Another State of Mind (film)

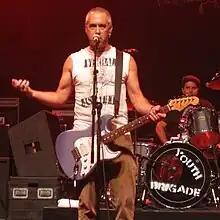
Shawn (center) and Mark Stern (right) of Youth Brigade in 2011.

Shawn and Mark Stern, then in their late teens, started the Better Youth Organization (BYO) in late 1979 as a quasi-collective concert promotion company with the aim of putting on punk rock shows in Los Angeles and spreading humanist ideals within the punk community. The brothers, who had previously played together in a punk band called the Extremes, formed Youth Brigade in the summer of 1980, initially as a six-piece group trying to blend punk and swing music but soon re-tooled as a hardcore punk trio with their younger brother Adam on bass guitar. Meanwhile, in nearby Orange County, Mike Ness had formed Social Distortion in late 1978 in his home town of Fullerton. After some early membership changes, a lineup coalesced to include Dennis Danell, Brent Liles, and Derek O'Brien.